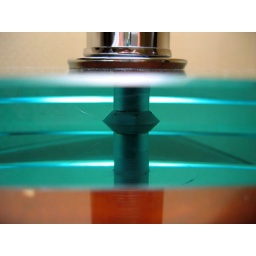
Taken through a glass table in a Chicago hotel room.